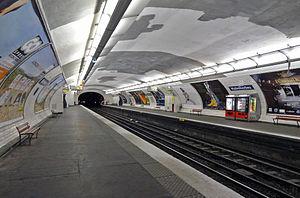
Station Malesherbes de la ligne 3 du métro de Paris, France.
Malesherbes est une station de la ligne 3 du métro de Paris, située dans le 17ᵉ arrondissement de Paris.